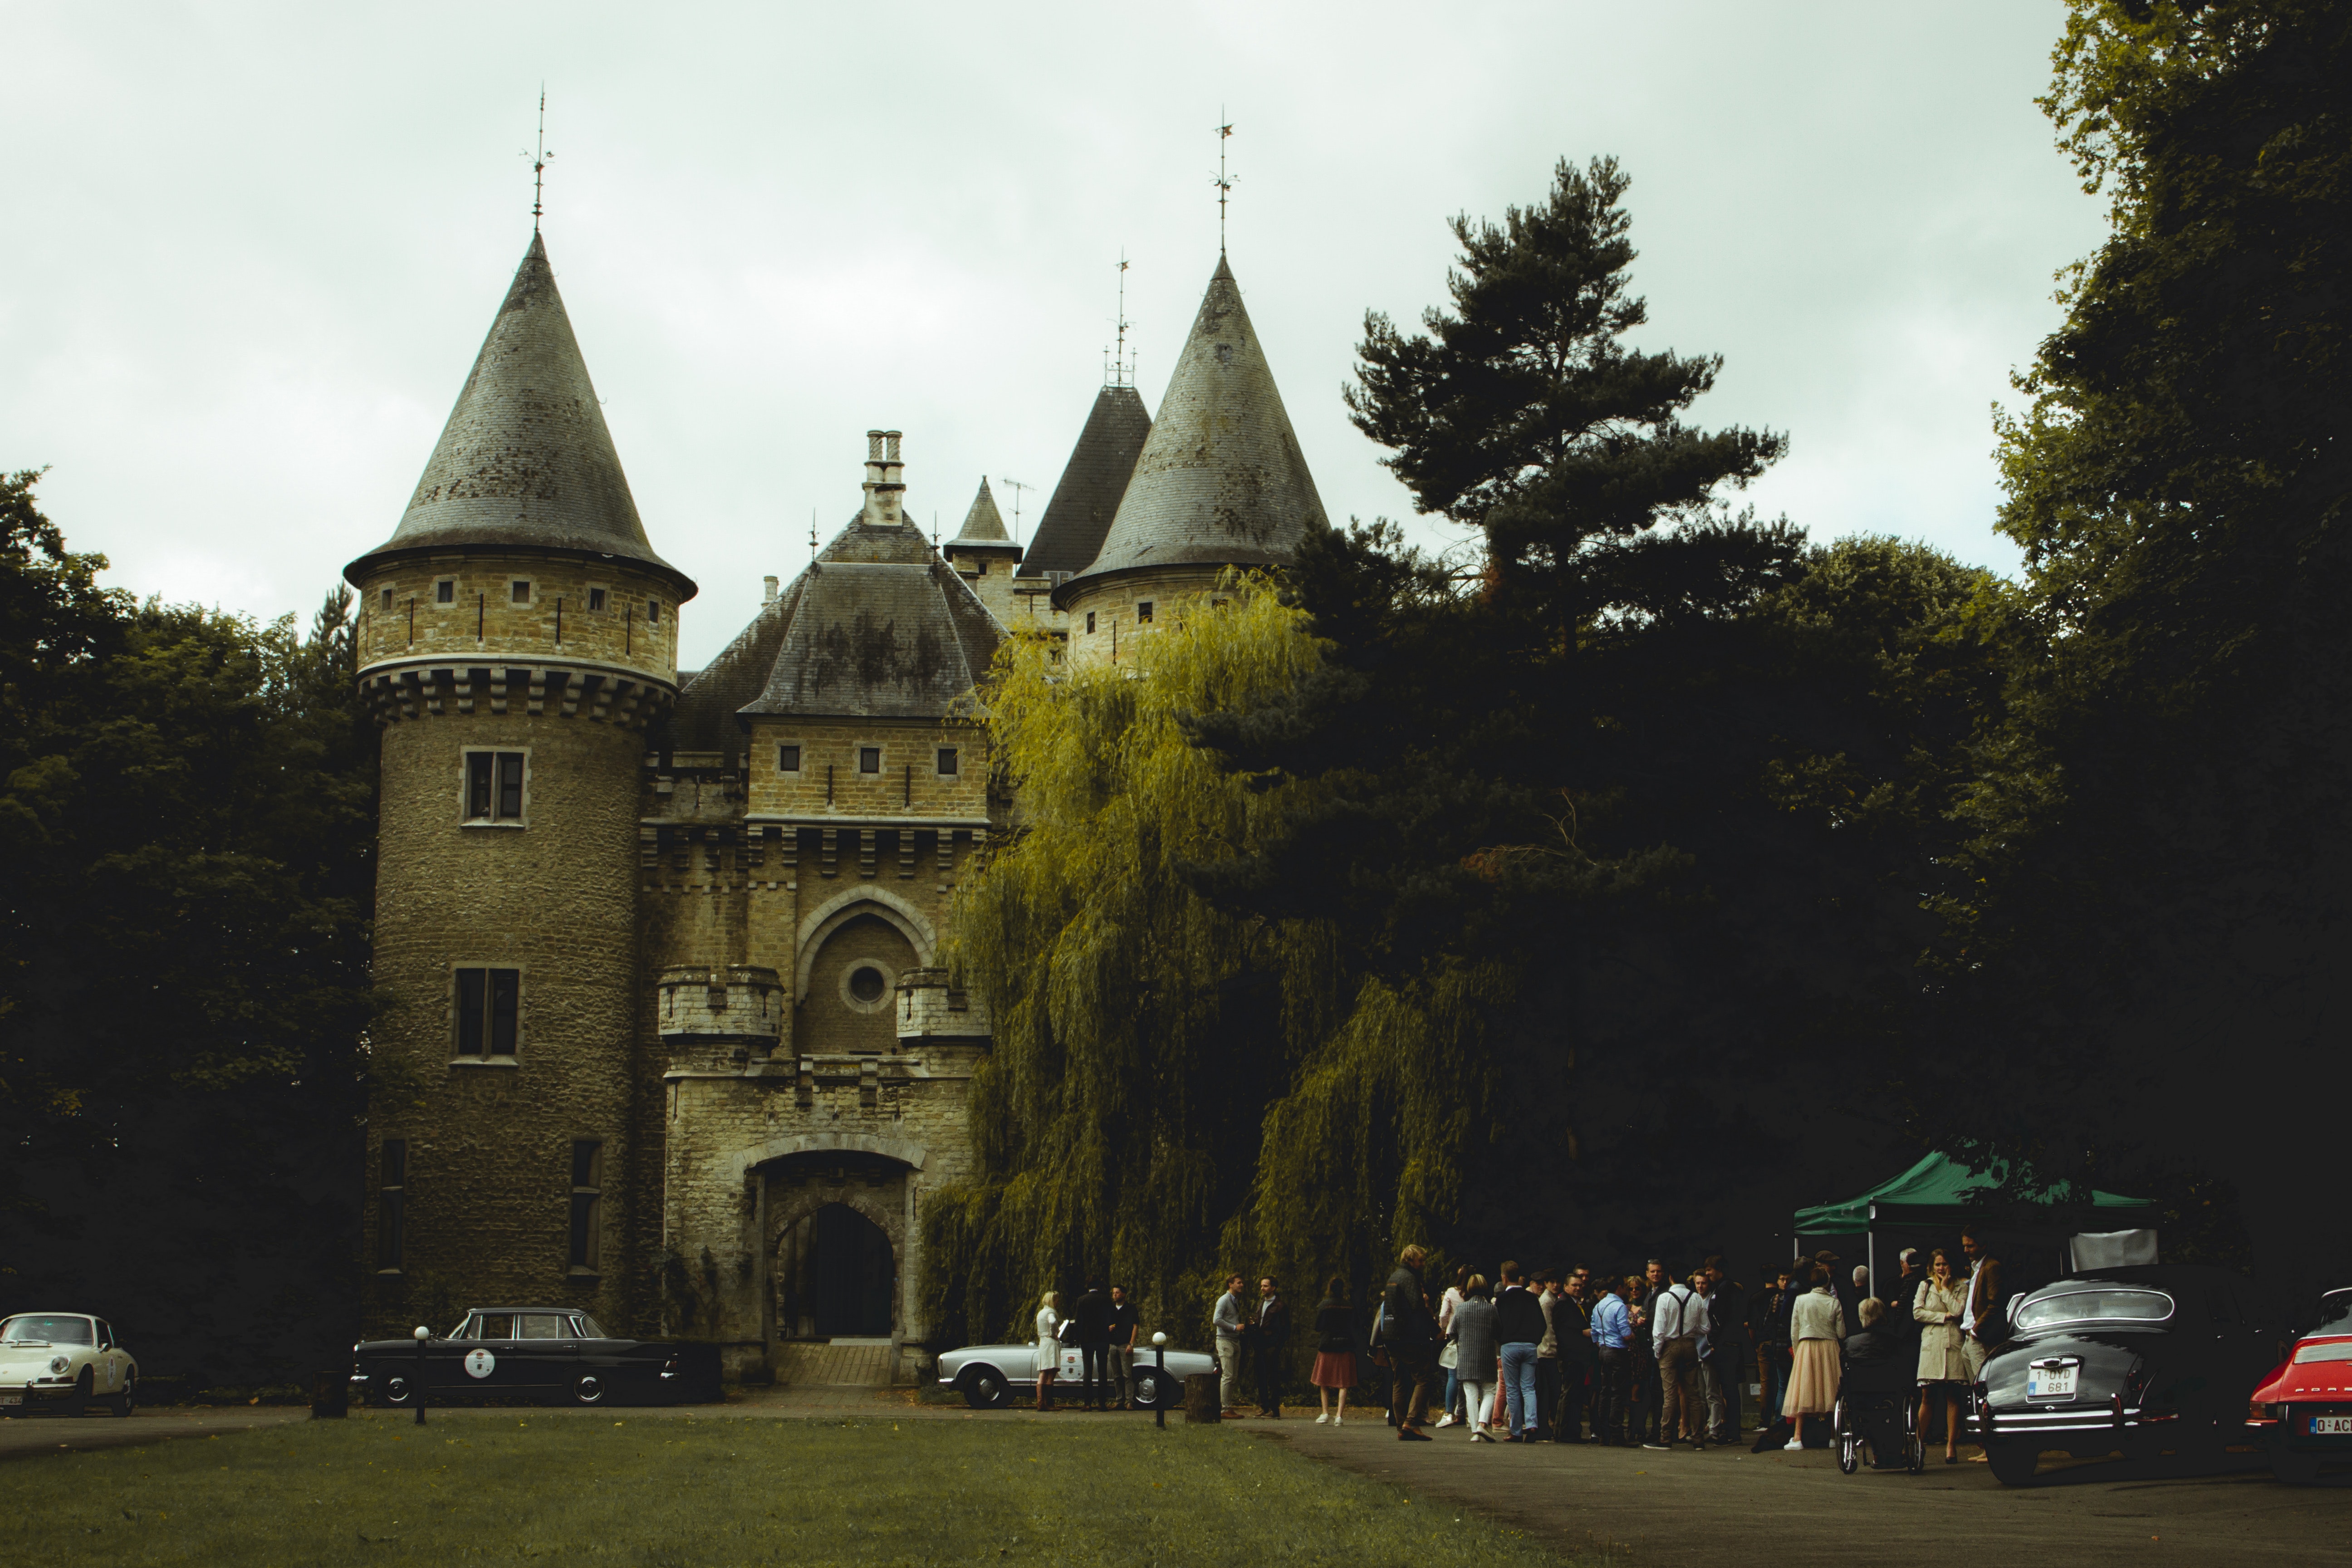
architecture, building, landmark, steeple, chateau, town, tree, church, spire, turret, house, medieval architecture, estate, place of worship, castle, city, tourism, chapel, plant, cathedral, facade, palace, stately home, history, tourist attraction, vehicle, lawn, mansion, historic house